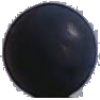
Label: Grape Blue 1